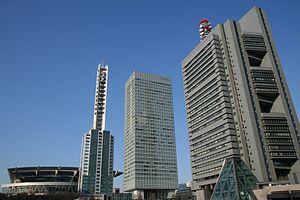
La liste ci-dessous établit un classement des principales agglomérations du Japon par nombre d'habitants :